Yota Tsuji

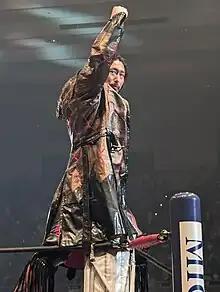
Tsuji in November 2023

is a Japanese professional wrestler. He is signed to New Japan Pro-Wrestling (NJPW), where he is a former IWGP Global Heavyweight Champion. Tsuji is the winner of the 2024 New Japan Cup and is a one-time NEVER Openweight 6-Man Tag Team Champion with Bushi and Hiromu Takahashi. He has also made appearances for Revolution Pro Wrestling (Revpro), Consejo Mundial de Lucha Libre (CMLL), Westside Xtreme Wrestling (wXw), Over the Top Wrestling (OTT), and Pro Wrestling NOAH.